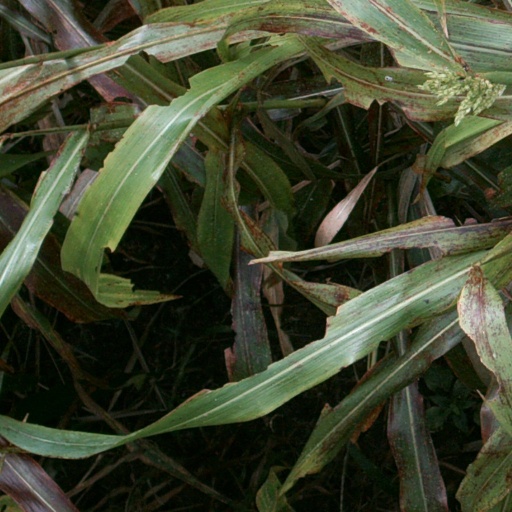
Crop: sorghum